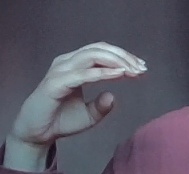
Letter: jeem